Transperth A-series train

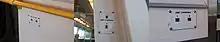
The USB charging ports on A-Series Sets 43 and 44

In early-2016, A-Series Sets 43 and 44 were fitted by COMRAIL with USB charging ports as part of a 6-month trial which was deemed successful. The USB port were designed and built by COMRAIL for the PTA to handle the harsh conditions and were tested to rail specifications. They are located at the wheelchair bays, on the exterior of the door housing alongside the priority seats and beside the inter-carriage gangway door.